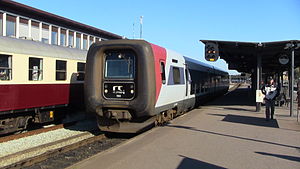
Lokaltog
IC2 i Nykøbing Falster.
Lokaltog er et dansk jernbaneselskab, der driver ni privatbaner på Sjælland, Lolland og Falster. Selskabet blev dannet 1. juli 2015 ved fusion af Lokalbanen og Regionstog A/S.Trafikselskabet Movia er delejer.